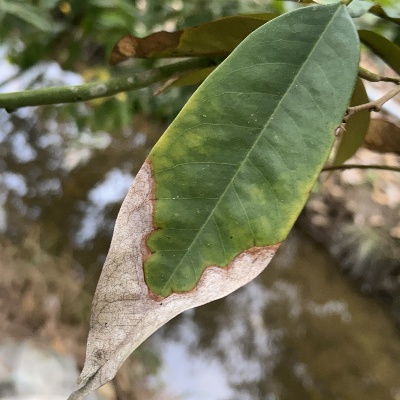
Label: Leaf_Colletotrichum